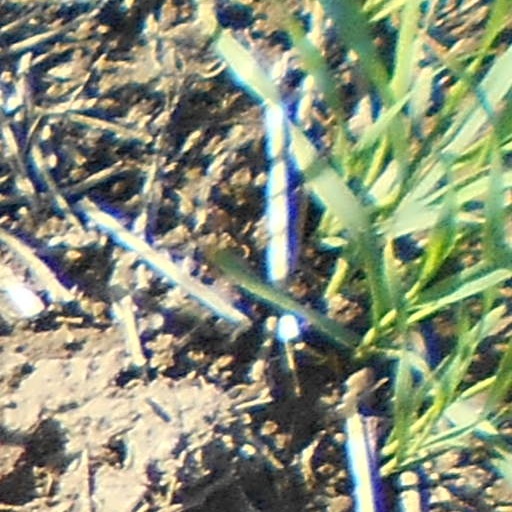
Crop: wheat